South School (Shutesbury, Massachusetts)

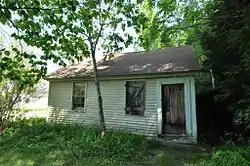

The South School is a historic one-room schoolhouse at 6 Schoolhouse Rd. in Shutesbury, Massachusetts. It is one of two such schoolhouses remaining in Shutesbury, and is a rare example of a side-gable construction. Its date of construction is uncertain, but is estimated to be about 1830. Because of the simplicity of the building, the presence of both Federal and Greek Revival elements in its design, and the comparatively late adoption of Greek Revival styles in the rural community, the school may have been built at a later date.